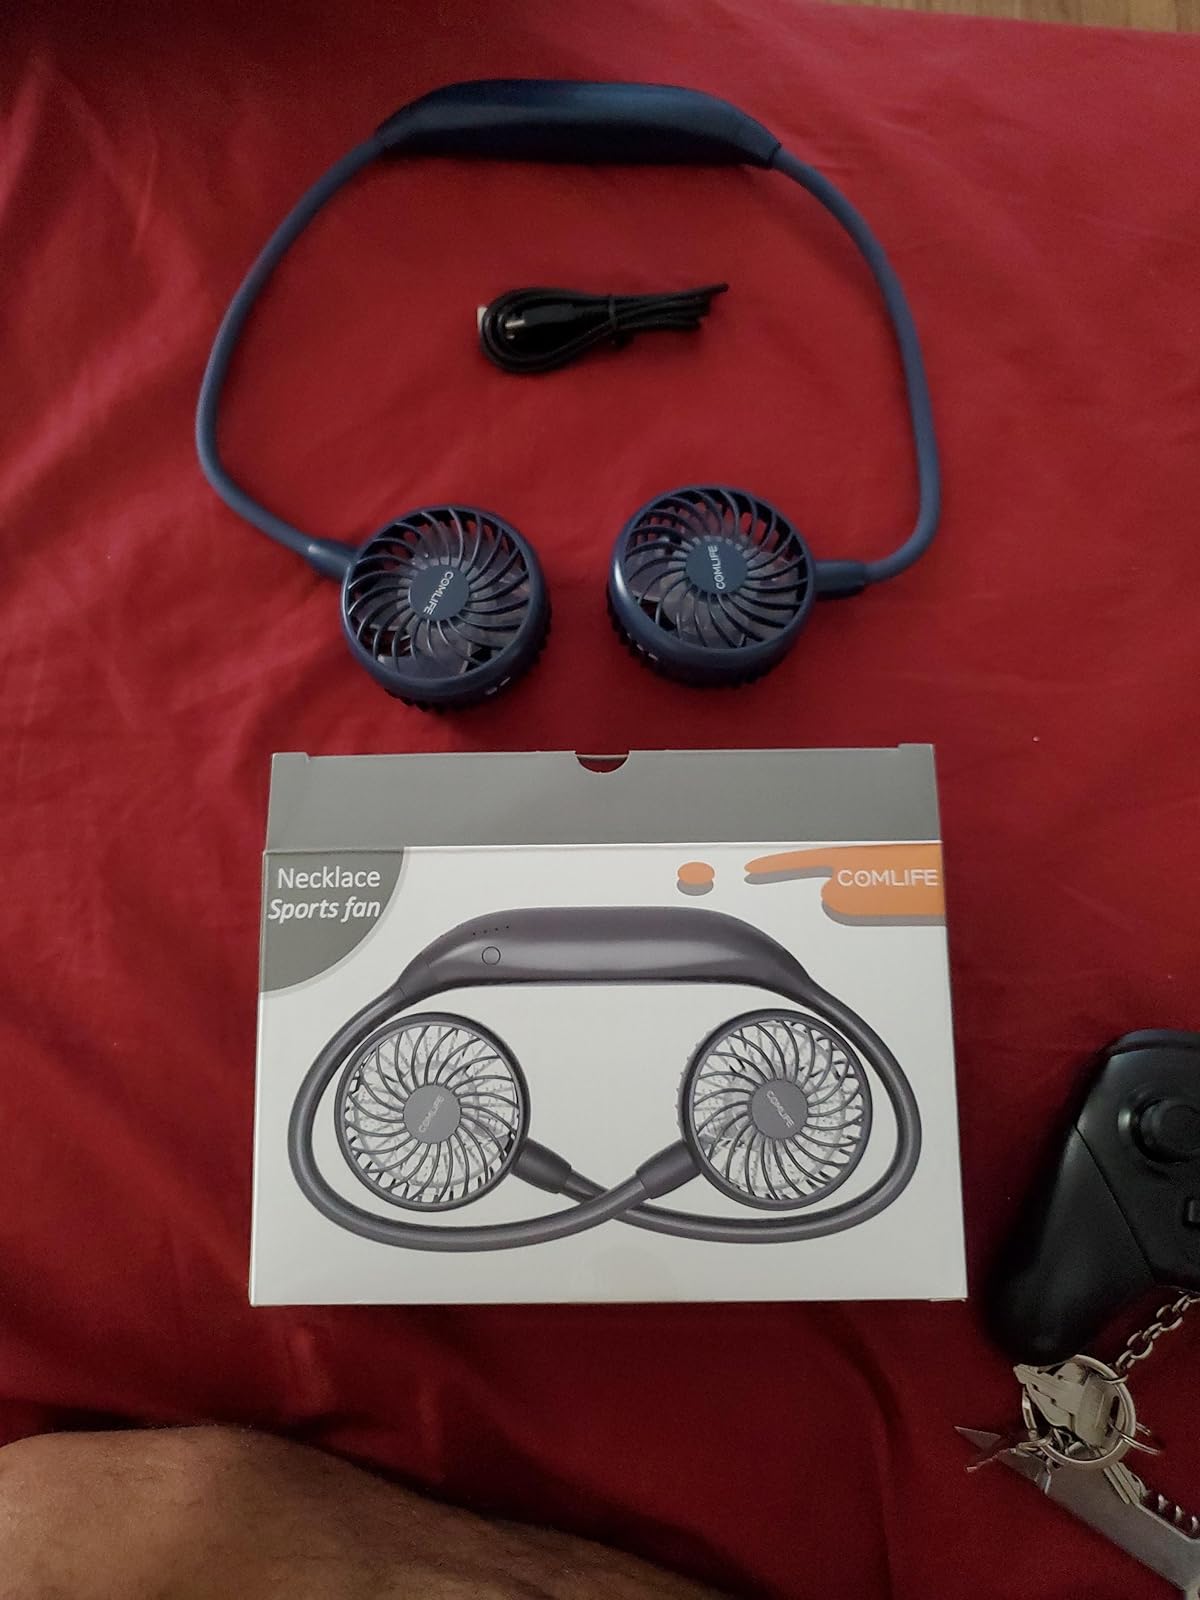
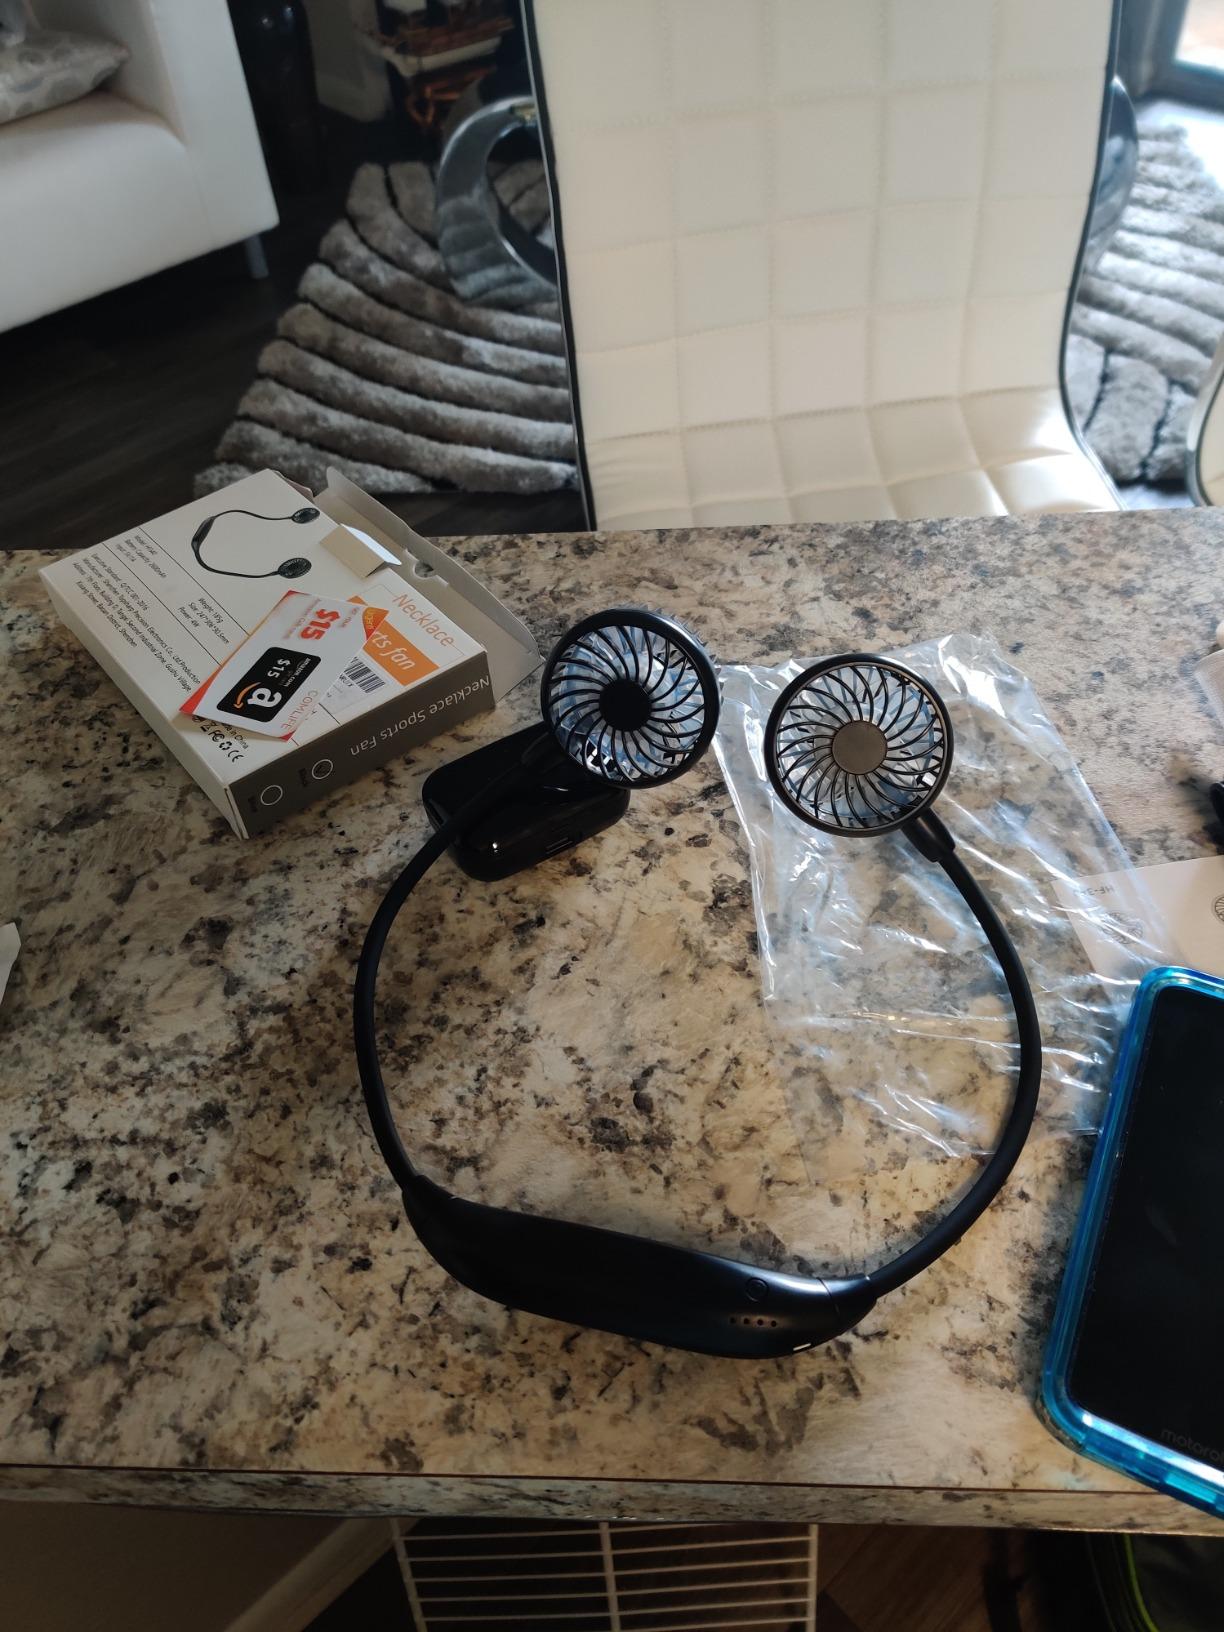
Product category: fan
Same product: no